Videocassette recorder

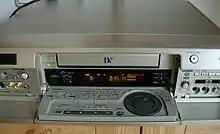
A Panasonic DV/MiniDV VCR c. 1998

In the early 1980s US film companies fought to suppress the VCR in the consumer market, citing concerns about copyright violations. In Congressional hearings, Motion Picture Association of America head Jack Valenti decried the "savagery and the ravages of this machine" and likened its effect on the film industry and the American public to the Boston strangler: